John Hoover (baseball)

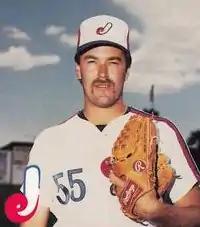
Hoover in 1988

John Nicklaus Hoover (December 22, 1962 – July 8, 2014) was an American Major League Baseball pitcher. He was the No. 25 draft choice in the first round in 1984 (by the Baltimore Orioles), after having led the nation in strikeouts in college baseball, pitching 205 strikeouts for Fresno State in his senior year. Also in 1984 Hoover was a starting pitcher for the United States Olympic baseball team, winning the opening game and helping the US to win the silver medal for baseball. His teammates on the Olympic team included Mark McGwire, Barry Larkin, Will Clark, and Oddibe McDowell.